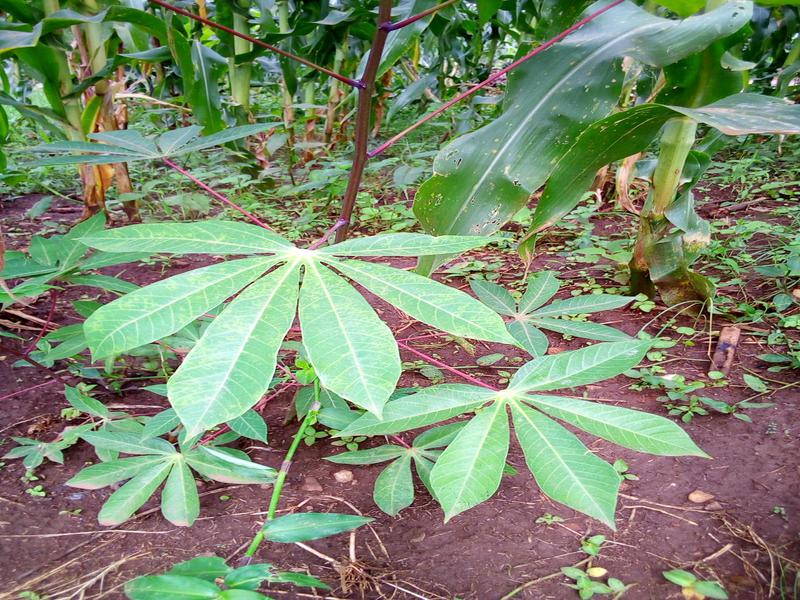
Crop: cassava
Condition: healthy